Western concert flute

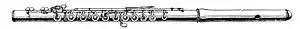
A 1911 illustration of a Western Classical Flute

In the nineteenth century, the great flautist, composer, acoustician, and silversmith Theobald Boehm began to make flutes. Keys were added to the flute, and the taper was changed to strengthen its lower register. The dimensions and key system of the modern western concert flute and its close relatives are strongly influenced by Boehm's design, which he patented in 1847. Minor additions to and variations on his key system are common, but the acoustical structure of the tube remains almost exactly as he designed it. Major innovations were the change from wood to metal, a large straight bore, a "parabolic" tapered headjoint bore, very large tone holes covered by keys, and the linked key system, which simplified fingering. The most substantial departures from Boehm's original description are the universal elimination of the "crutch" for the left hand and almost universal adoption of Briccialdi's thumb key mechanism and a closed-standing G key over an additional G tone hole. Boehm's key system, with minor variations, remains regarded as the most effective system of any modern woodwind, allowing trained instrumentalists to perform with facility in all keys. The modern flute has three octaves plus C–C–D in the fourth octave. Many modern composers used the high D. While such extremes are not common, the modern flute can produce even higher notes.